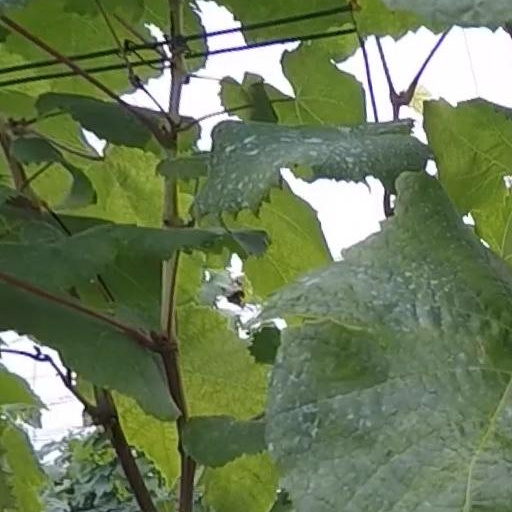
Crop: grape